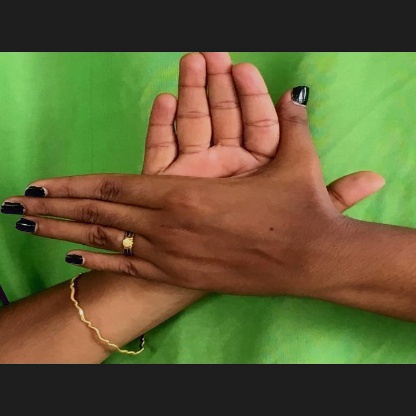
Mudra: Chakra